In the Turn

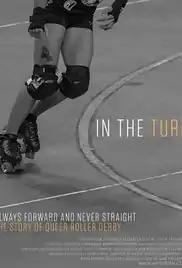
Theatrical release poster

In the Turn is a 2014 documentary film directed by Erica Tremblay. It was produced by Tremblay, Bernard Parham, and Bodie Scott-Orman.